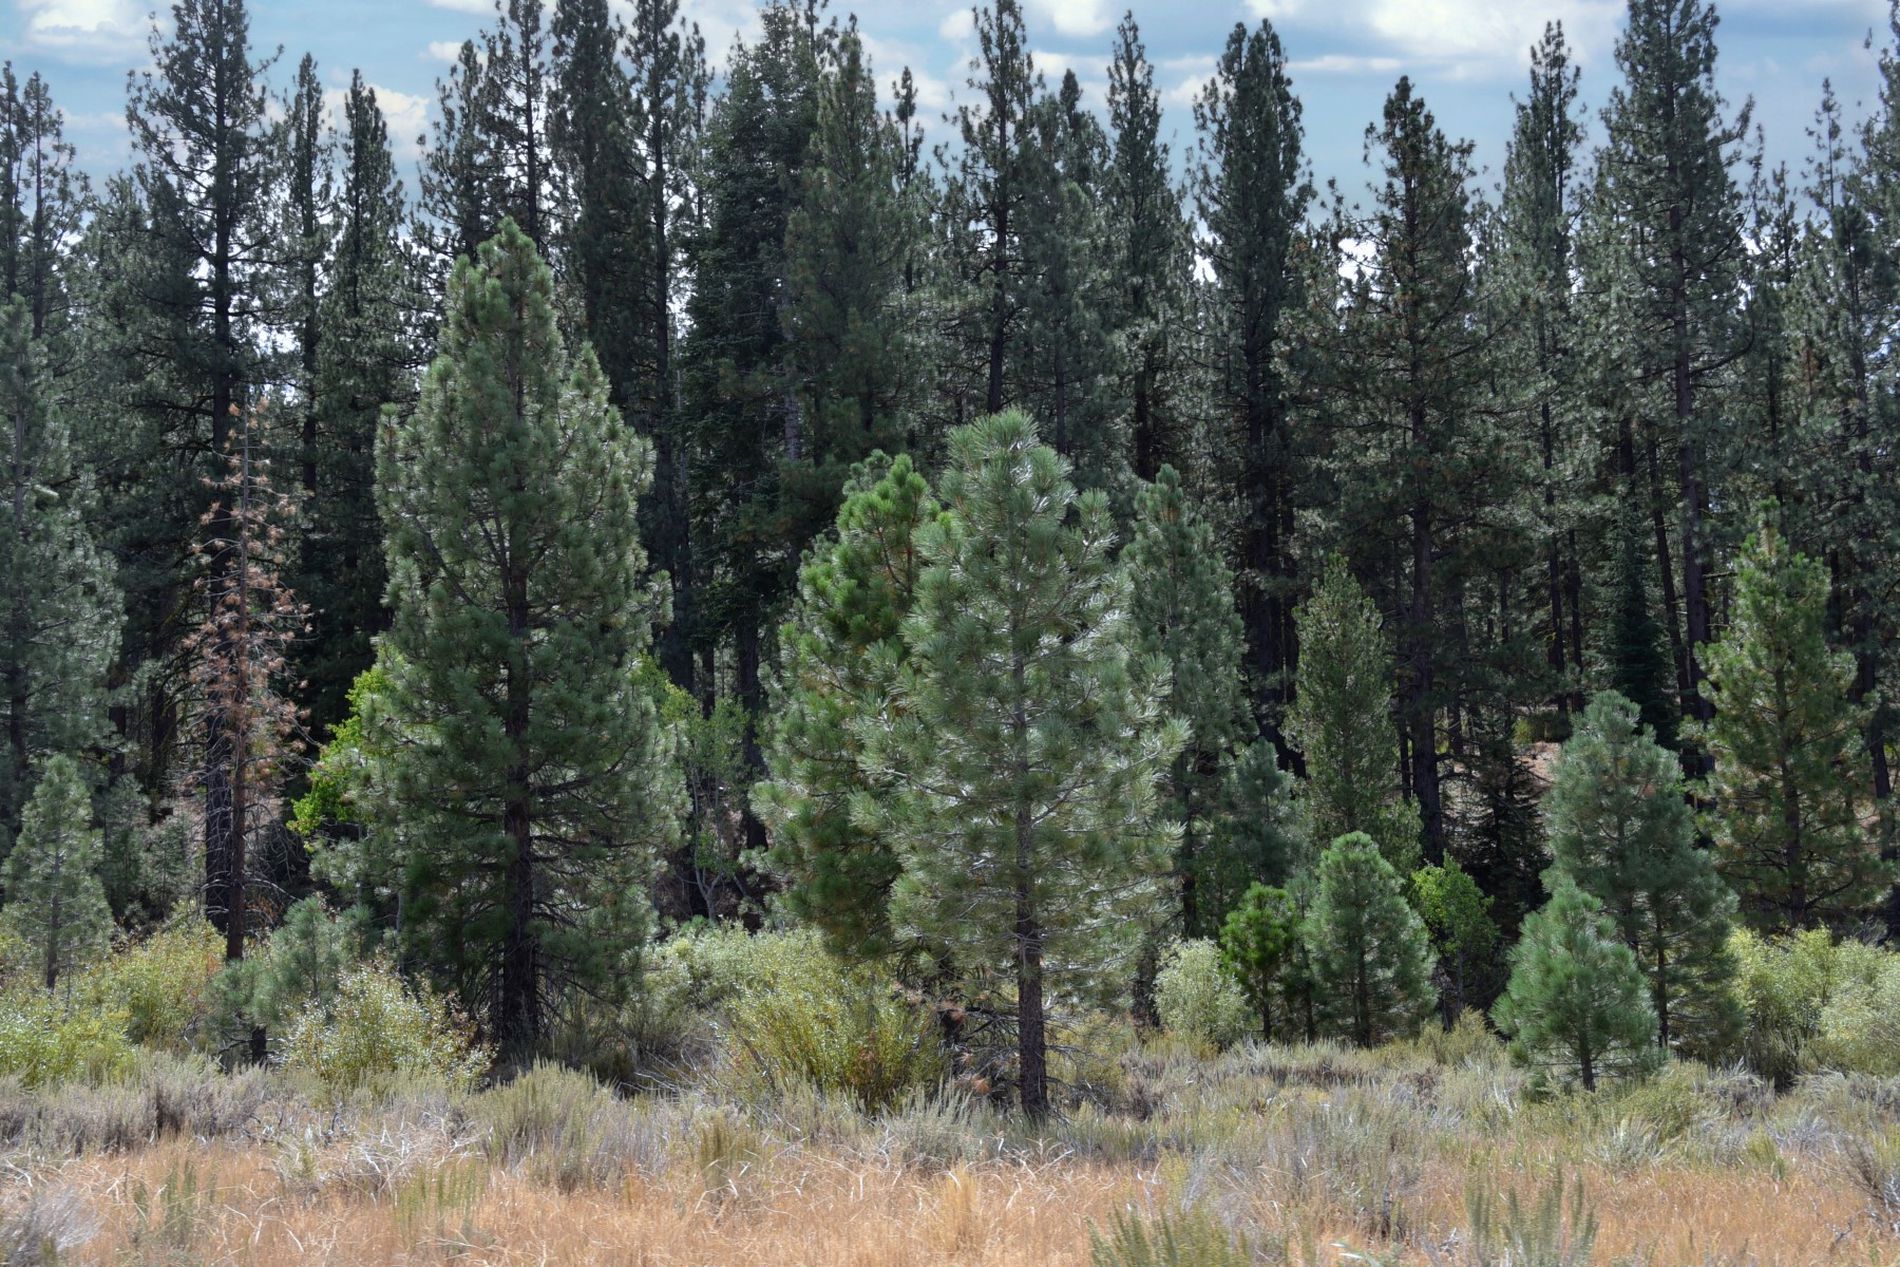
coniferous forest
The image depicts a dense coniferous forest landscape, primarily composed of pine trees of varying heights and shades of green.
The background shows a pale blue sky.
The scene depicts a dense forest of tall pine trees under a partly cloudy sky, suggesting daytime.
The lighting is natural.
The photo is taken at eye level.
The color palette includes various shades of green and brown.
Labels: Plant, Tree, Pine, Vegetation, Fir, Grove, Land, Nature, Outdoors, Woodland, Wilderness, Conifer, Grass, Scenery, Jungle, sky, forest, trees
Camera: NIKON CORPORATION NIKON D750
Lens: 18-400mm f/3.5-6.3, (E0 40 2D 98 2C 41 DF 4E)
Aperture: F8
Exposure: 1/250 sec
ISO: 250
Focal length: 32.0 mm